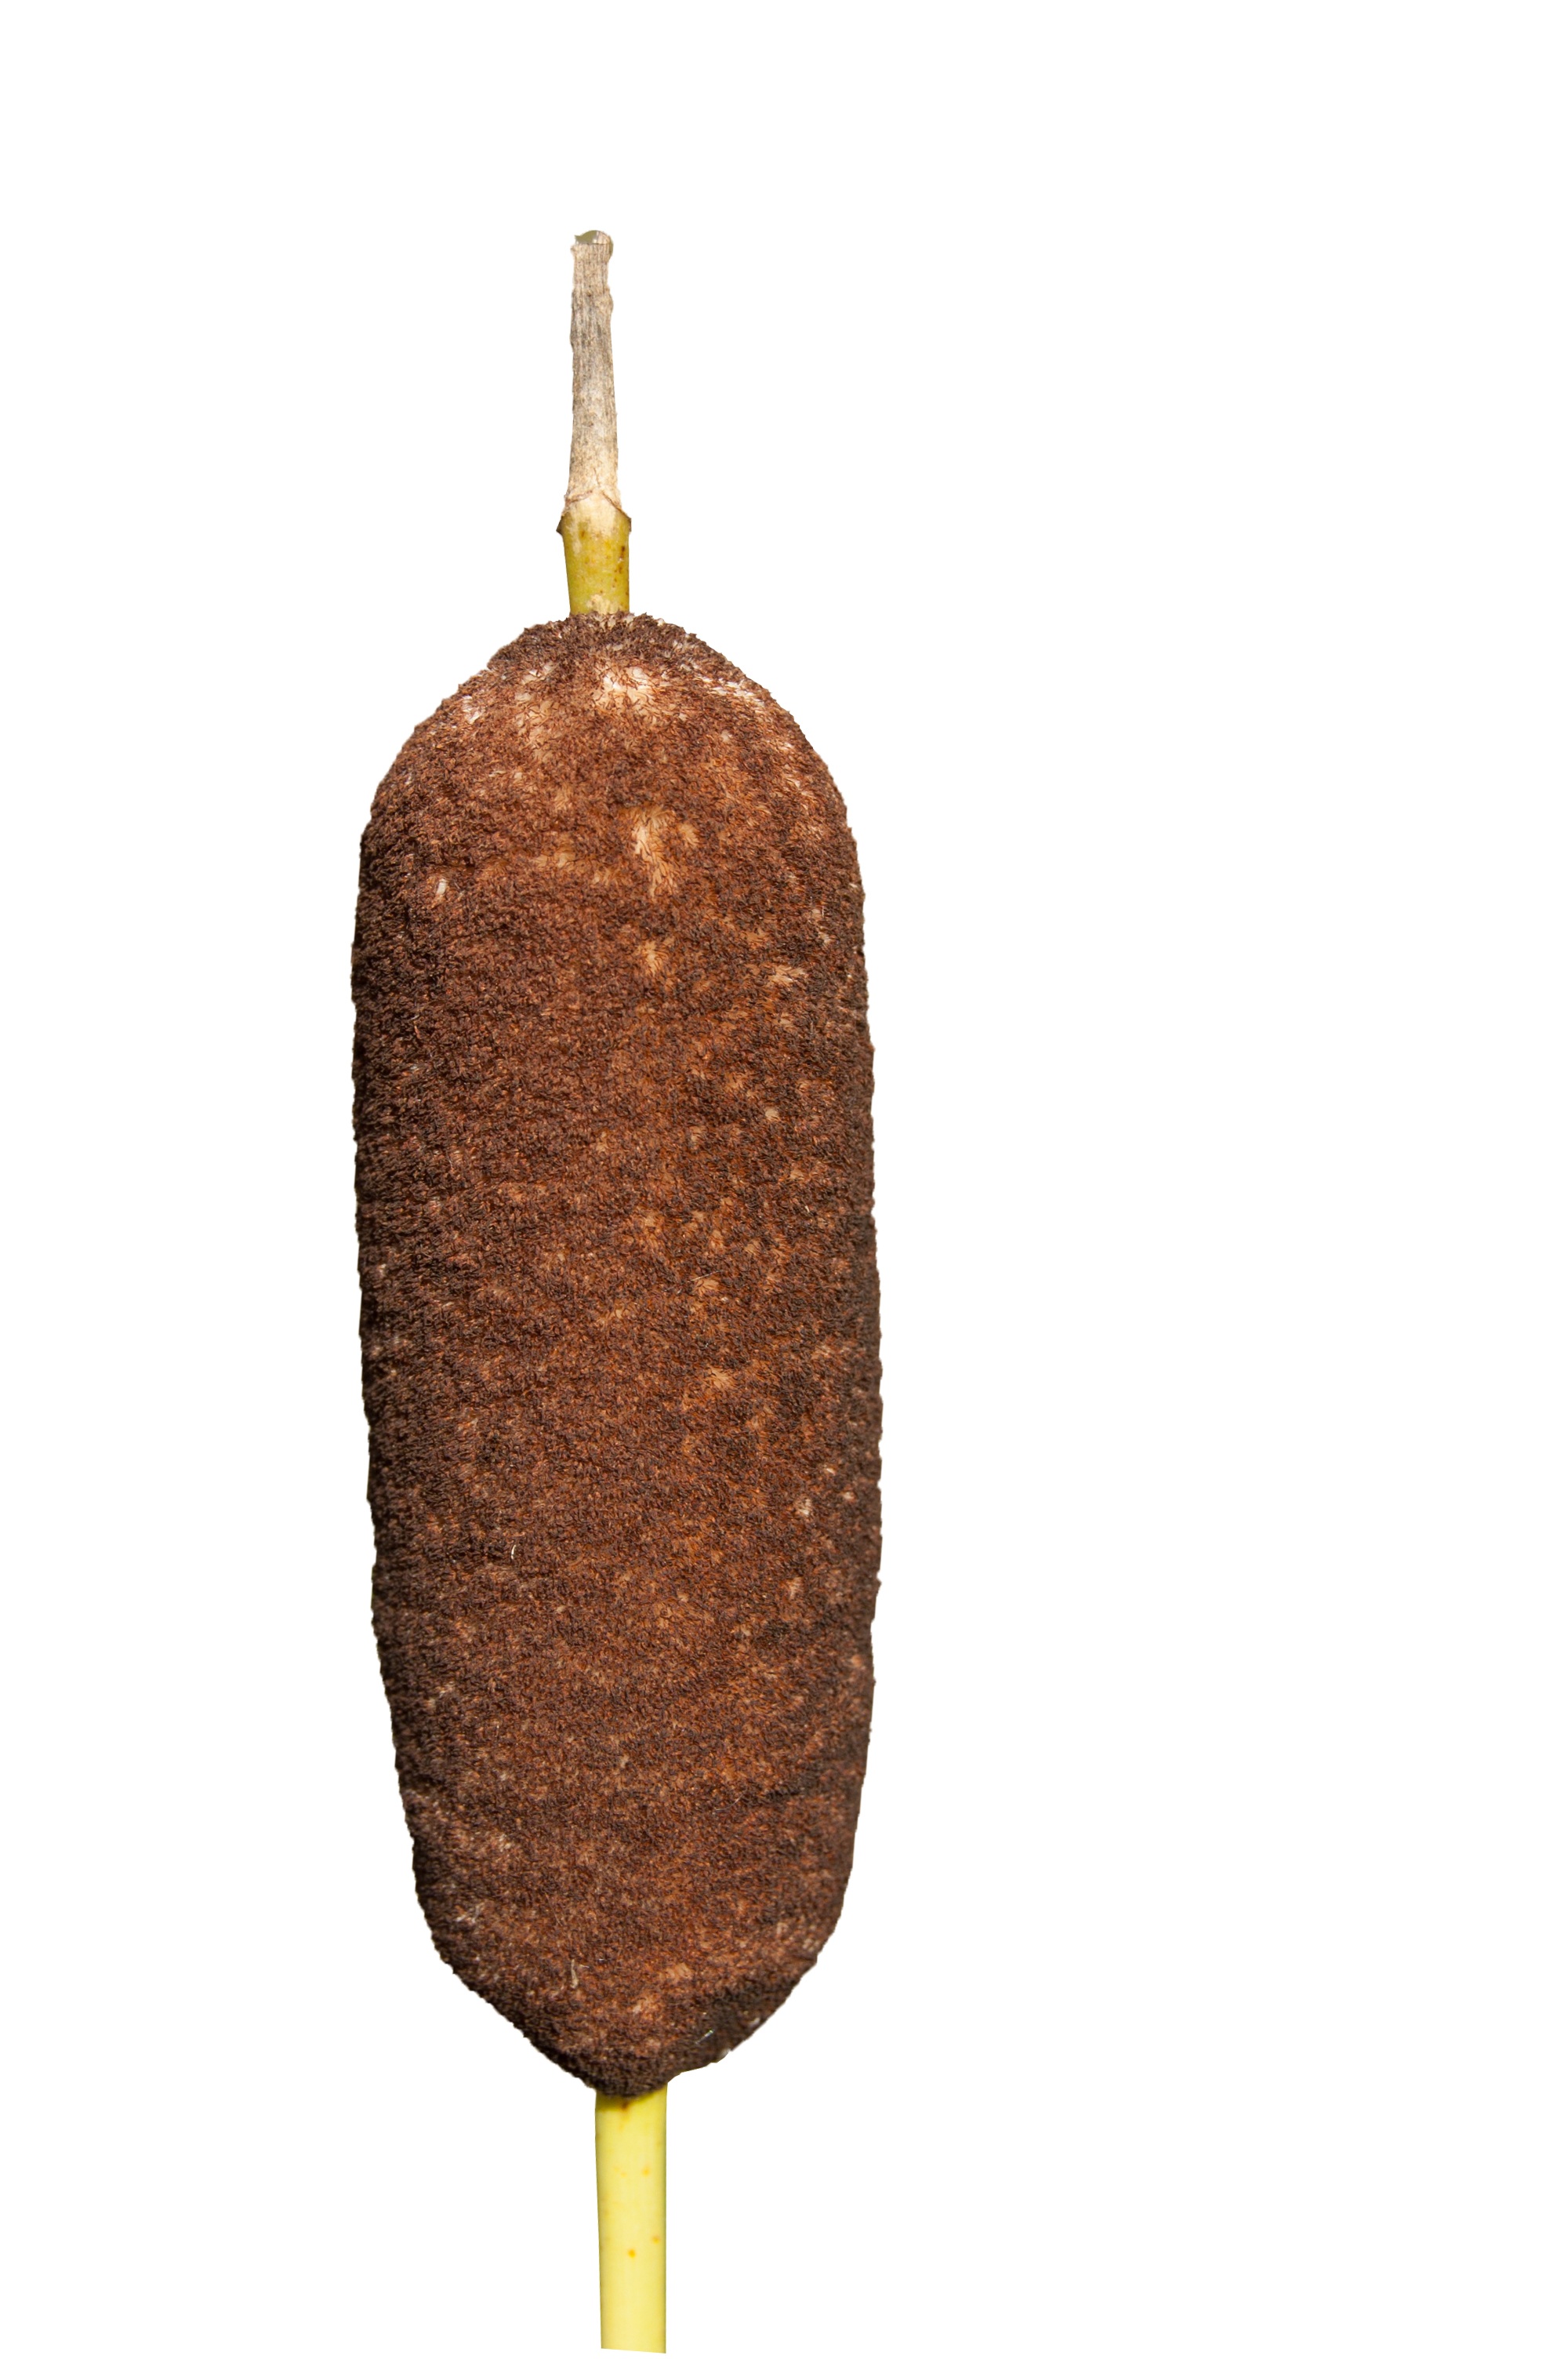
plant, reed, food, produce, lighting, light fixture, white background, stand alone